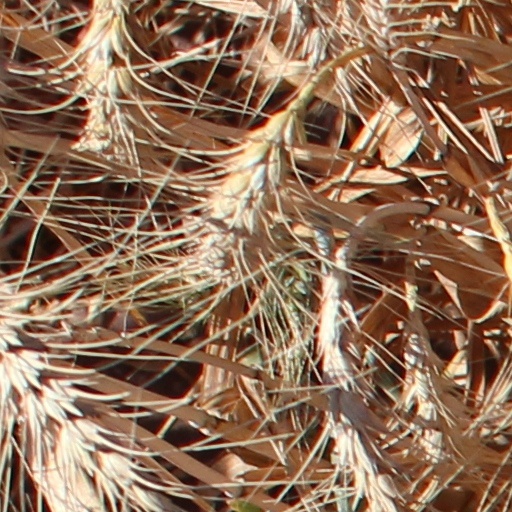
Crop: wheat